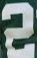
Number: 2